Marder (infantry fighting vehicle)

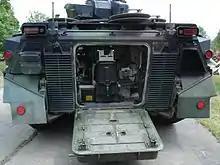
A Marder 1A3 from the rear, with the ramp lowered

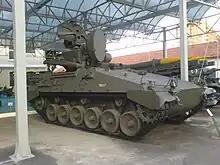
A Brazilian Marder-Roland.

The hull of the Marder 1 is all welded steel, giving protection from small-arms fire and shell fragments. The front of the hull provided protection from up to 20 mm armour-piercing discarding sabot (APDS) rounds. Later variants increased protection up to 30mm APDS, in response to the 30 mm autocannon armed BMP-2 and the development of top-attack cluster bomblets.